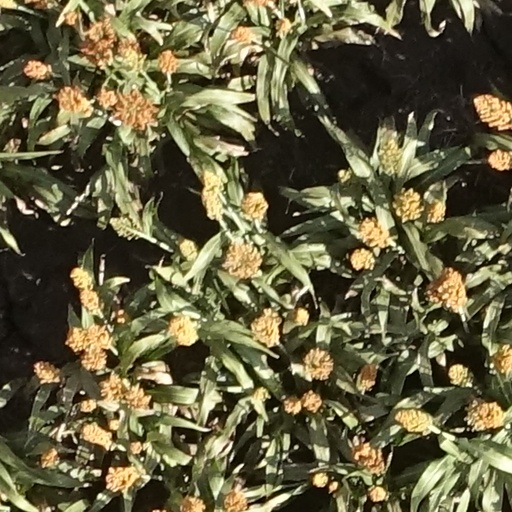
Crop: sorghum